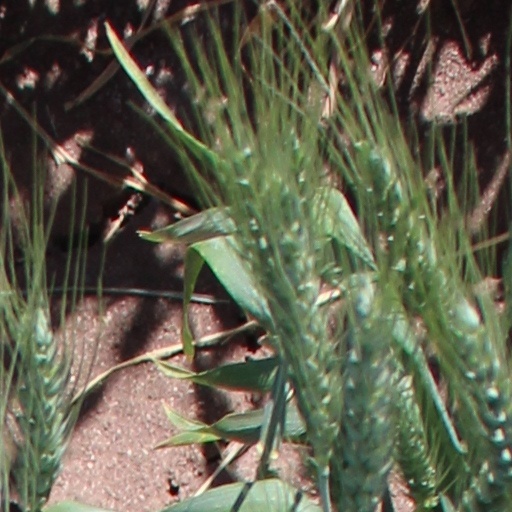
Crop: wheat